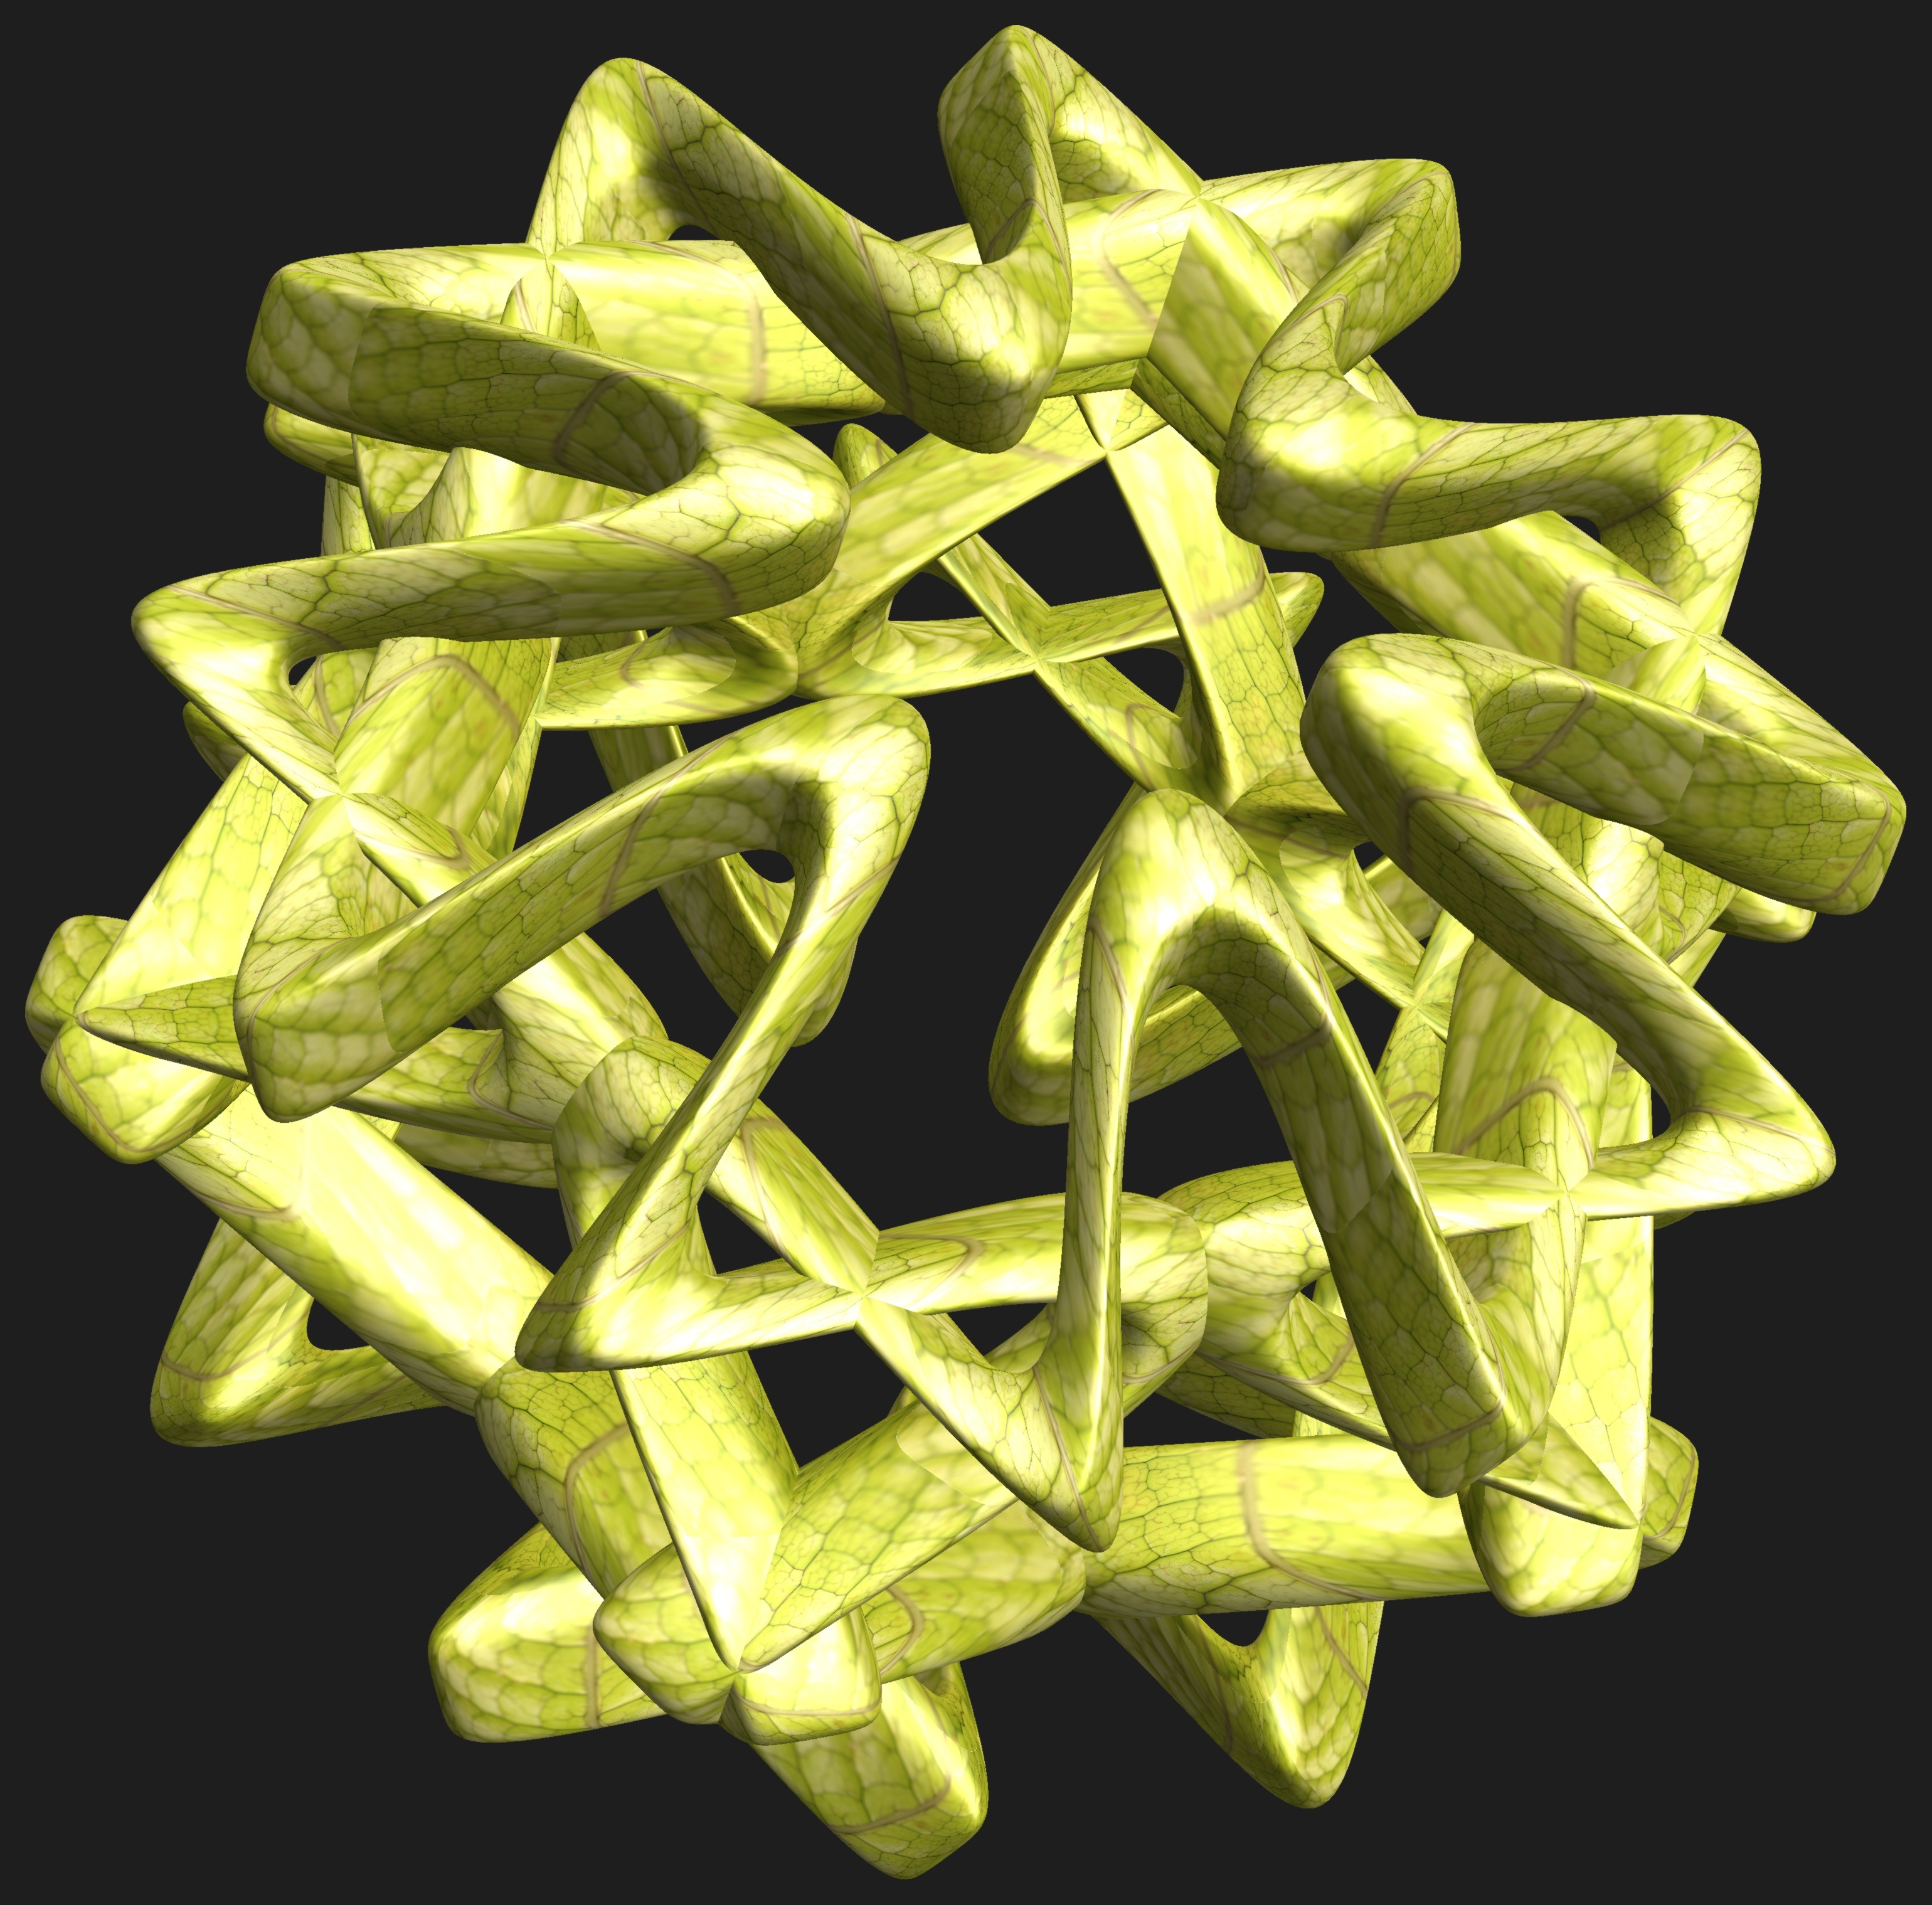
abstract, structure, plant, texture, leaf, flower, pattern, food, green, produce, vegetable, geometry, yellow, sculpture, design, symmetry, 3d, graphic, shape, torus, mathematica, cg, parametricplot3d, code, program, algorithm, mapping, geometricsculpture, hexagram, flowering plant, land plant